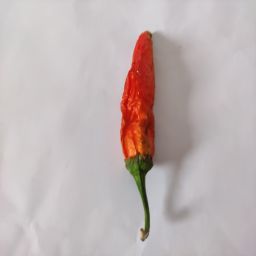
Crop: New Mexico Green Chile
Quality: Dried